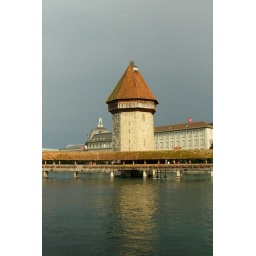
Kapelbrucke or the Chapel Bridge in Luzern, built in 1333, is the oldest wooden bridge in Europe.